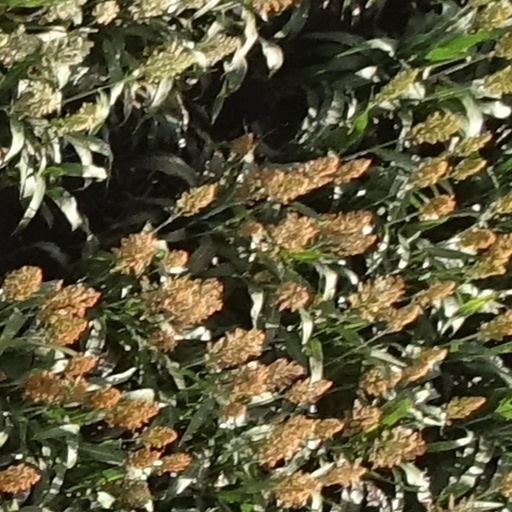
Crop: sorghum